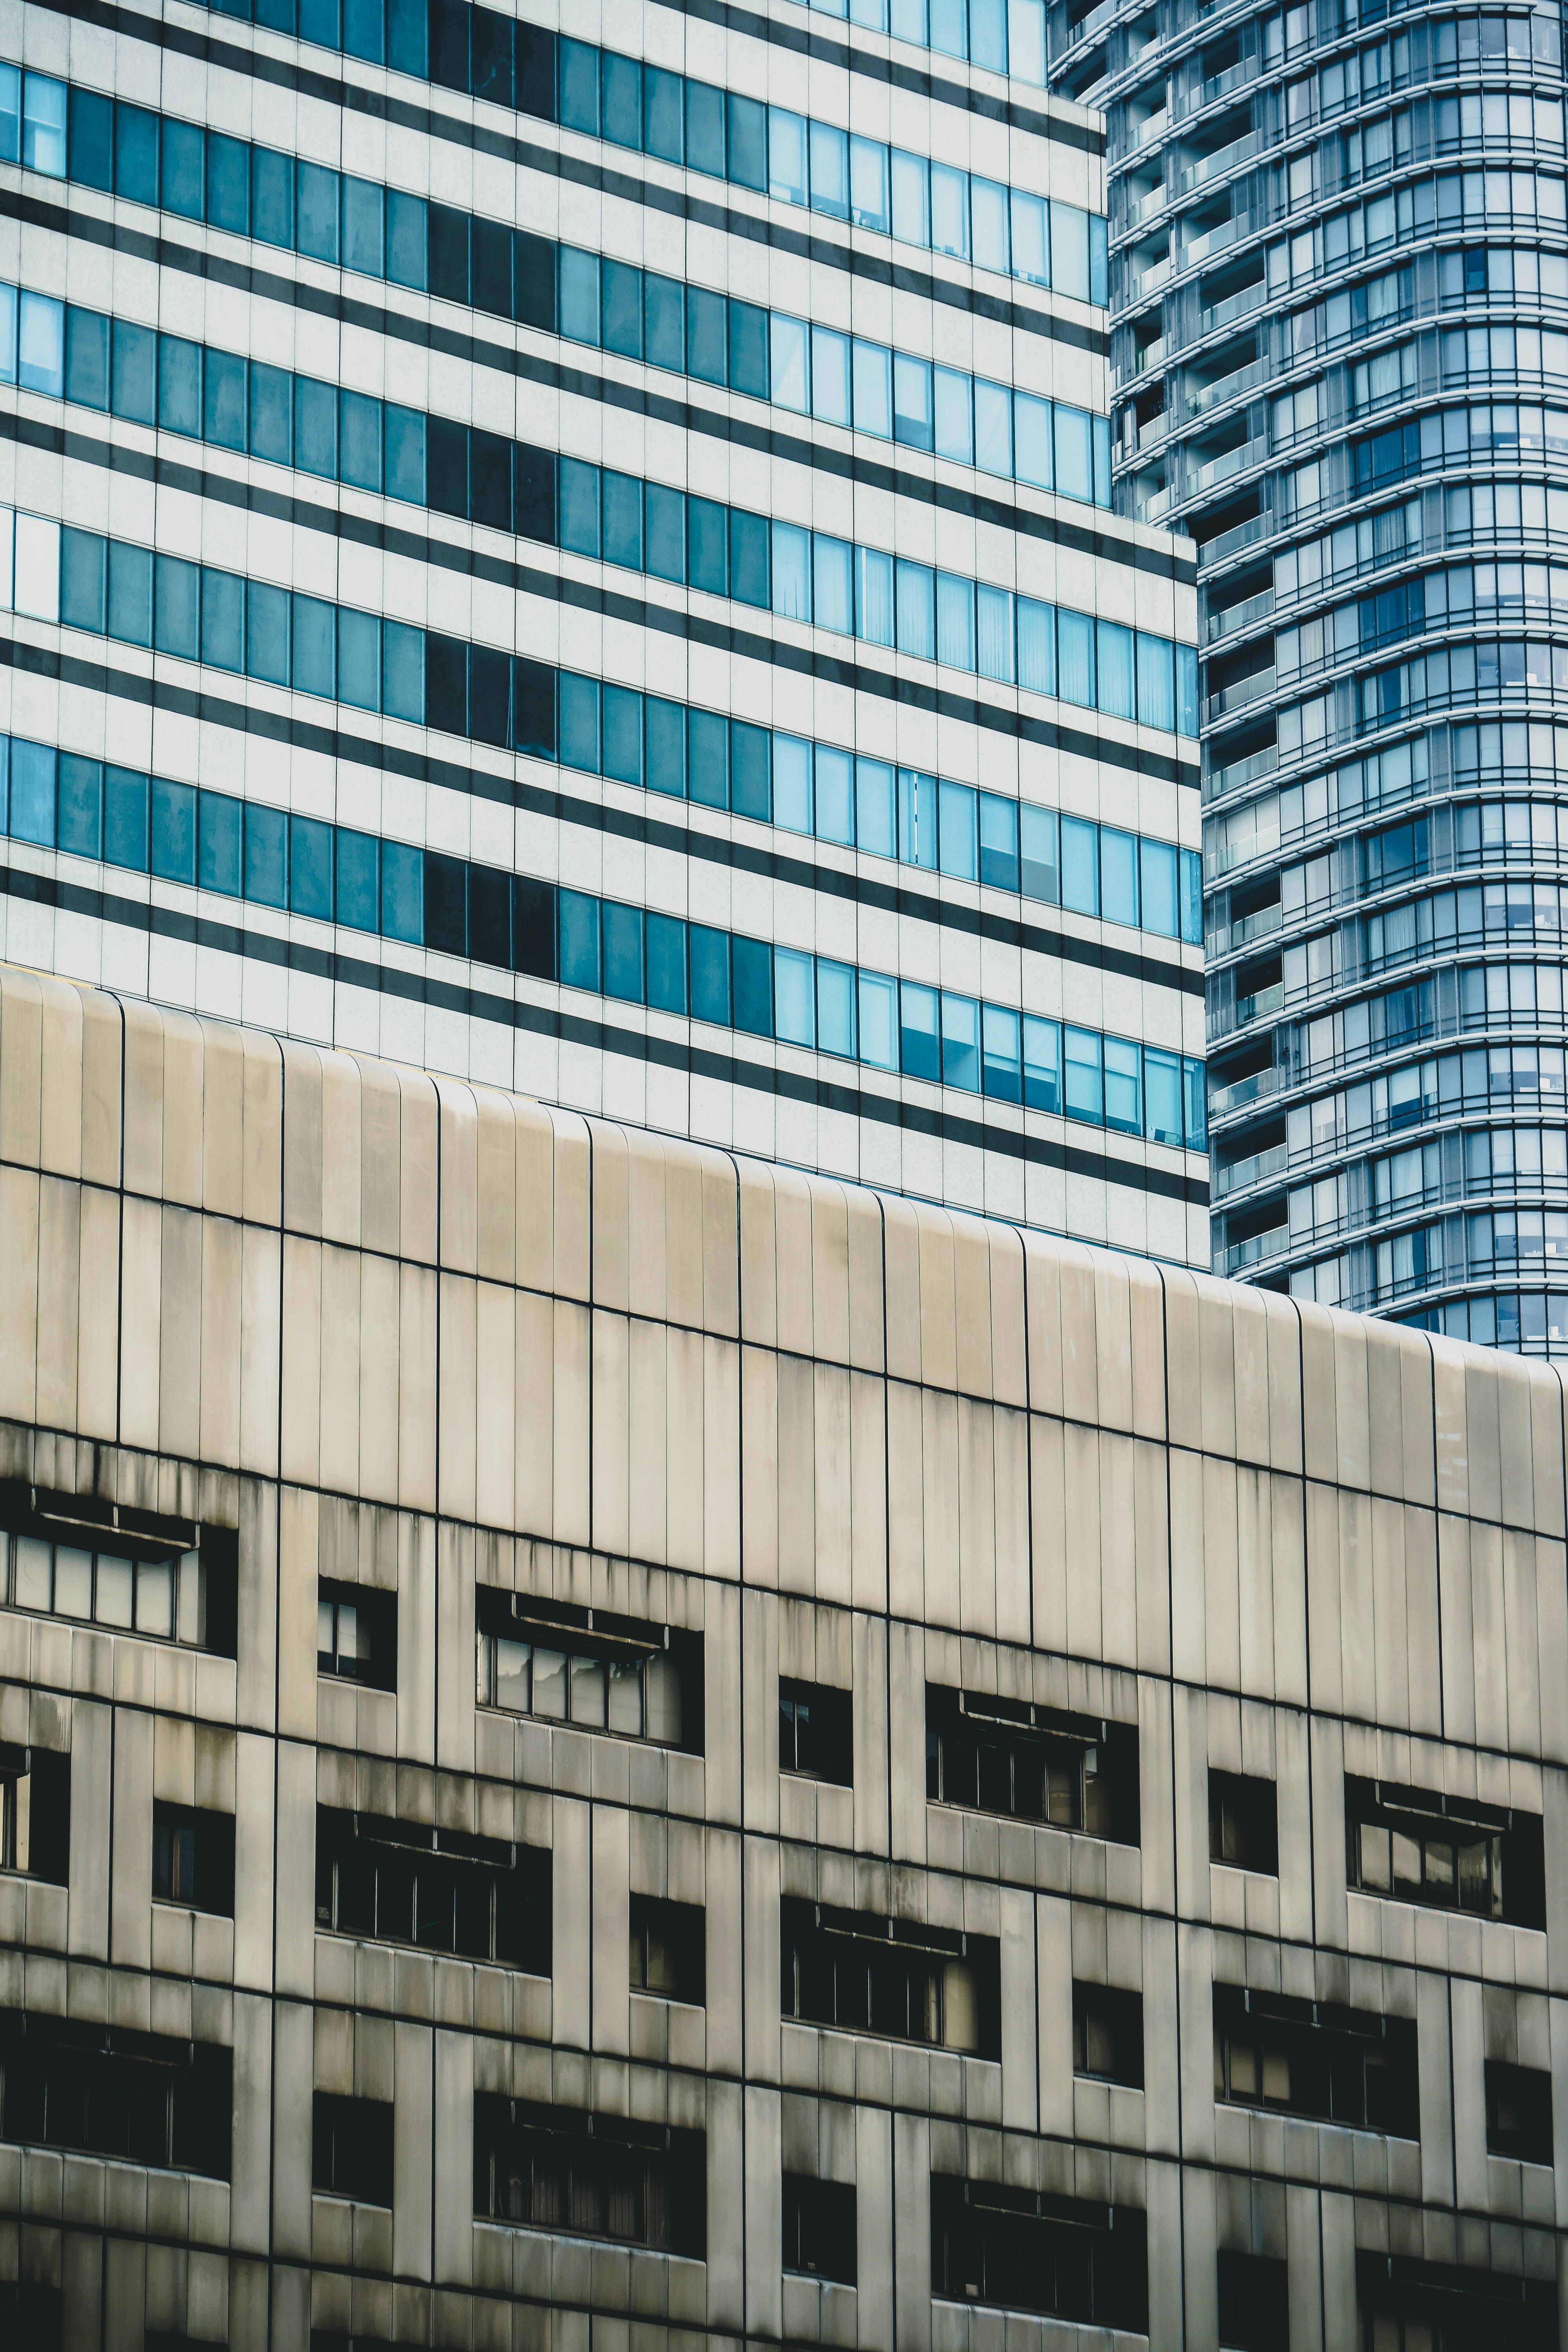
urban area, metropolitan area, building, architecture, daytime, city, commercial building, condominium, tower block, metropolis, human settlement, landmark, skyscraper, corporate headquarters, mixed use, facade, line, apartment, neighbourhood, real estate, downtown, headquarters, sky, design, Material property, window, residential area, daylighting, brutalist architecture, urban design, pattern, symmetry, tower, glass, house